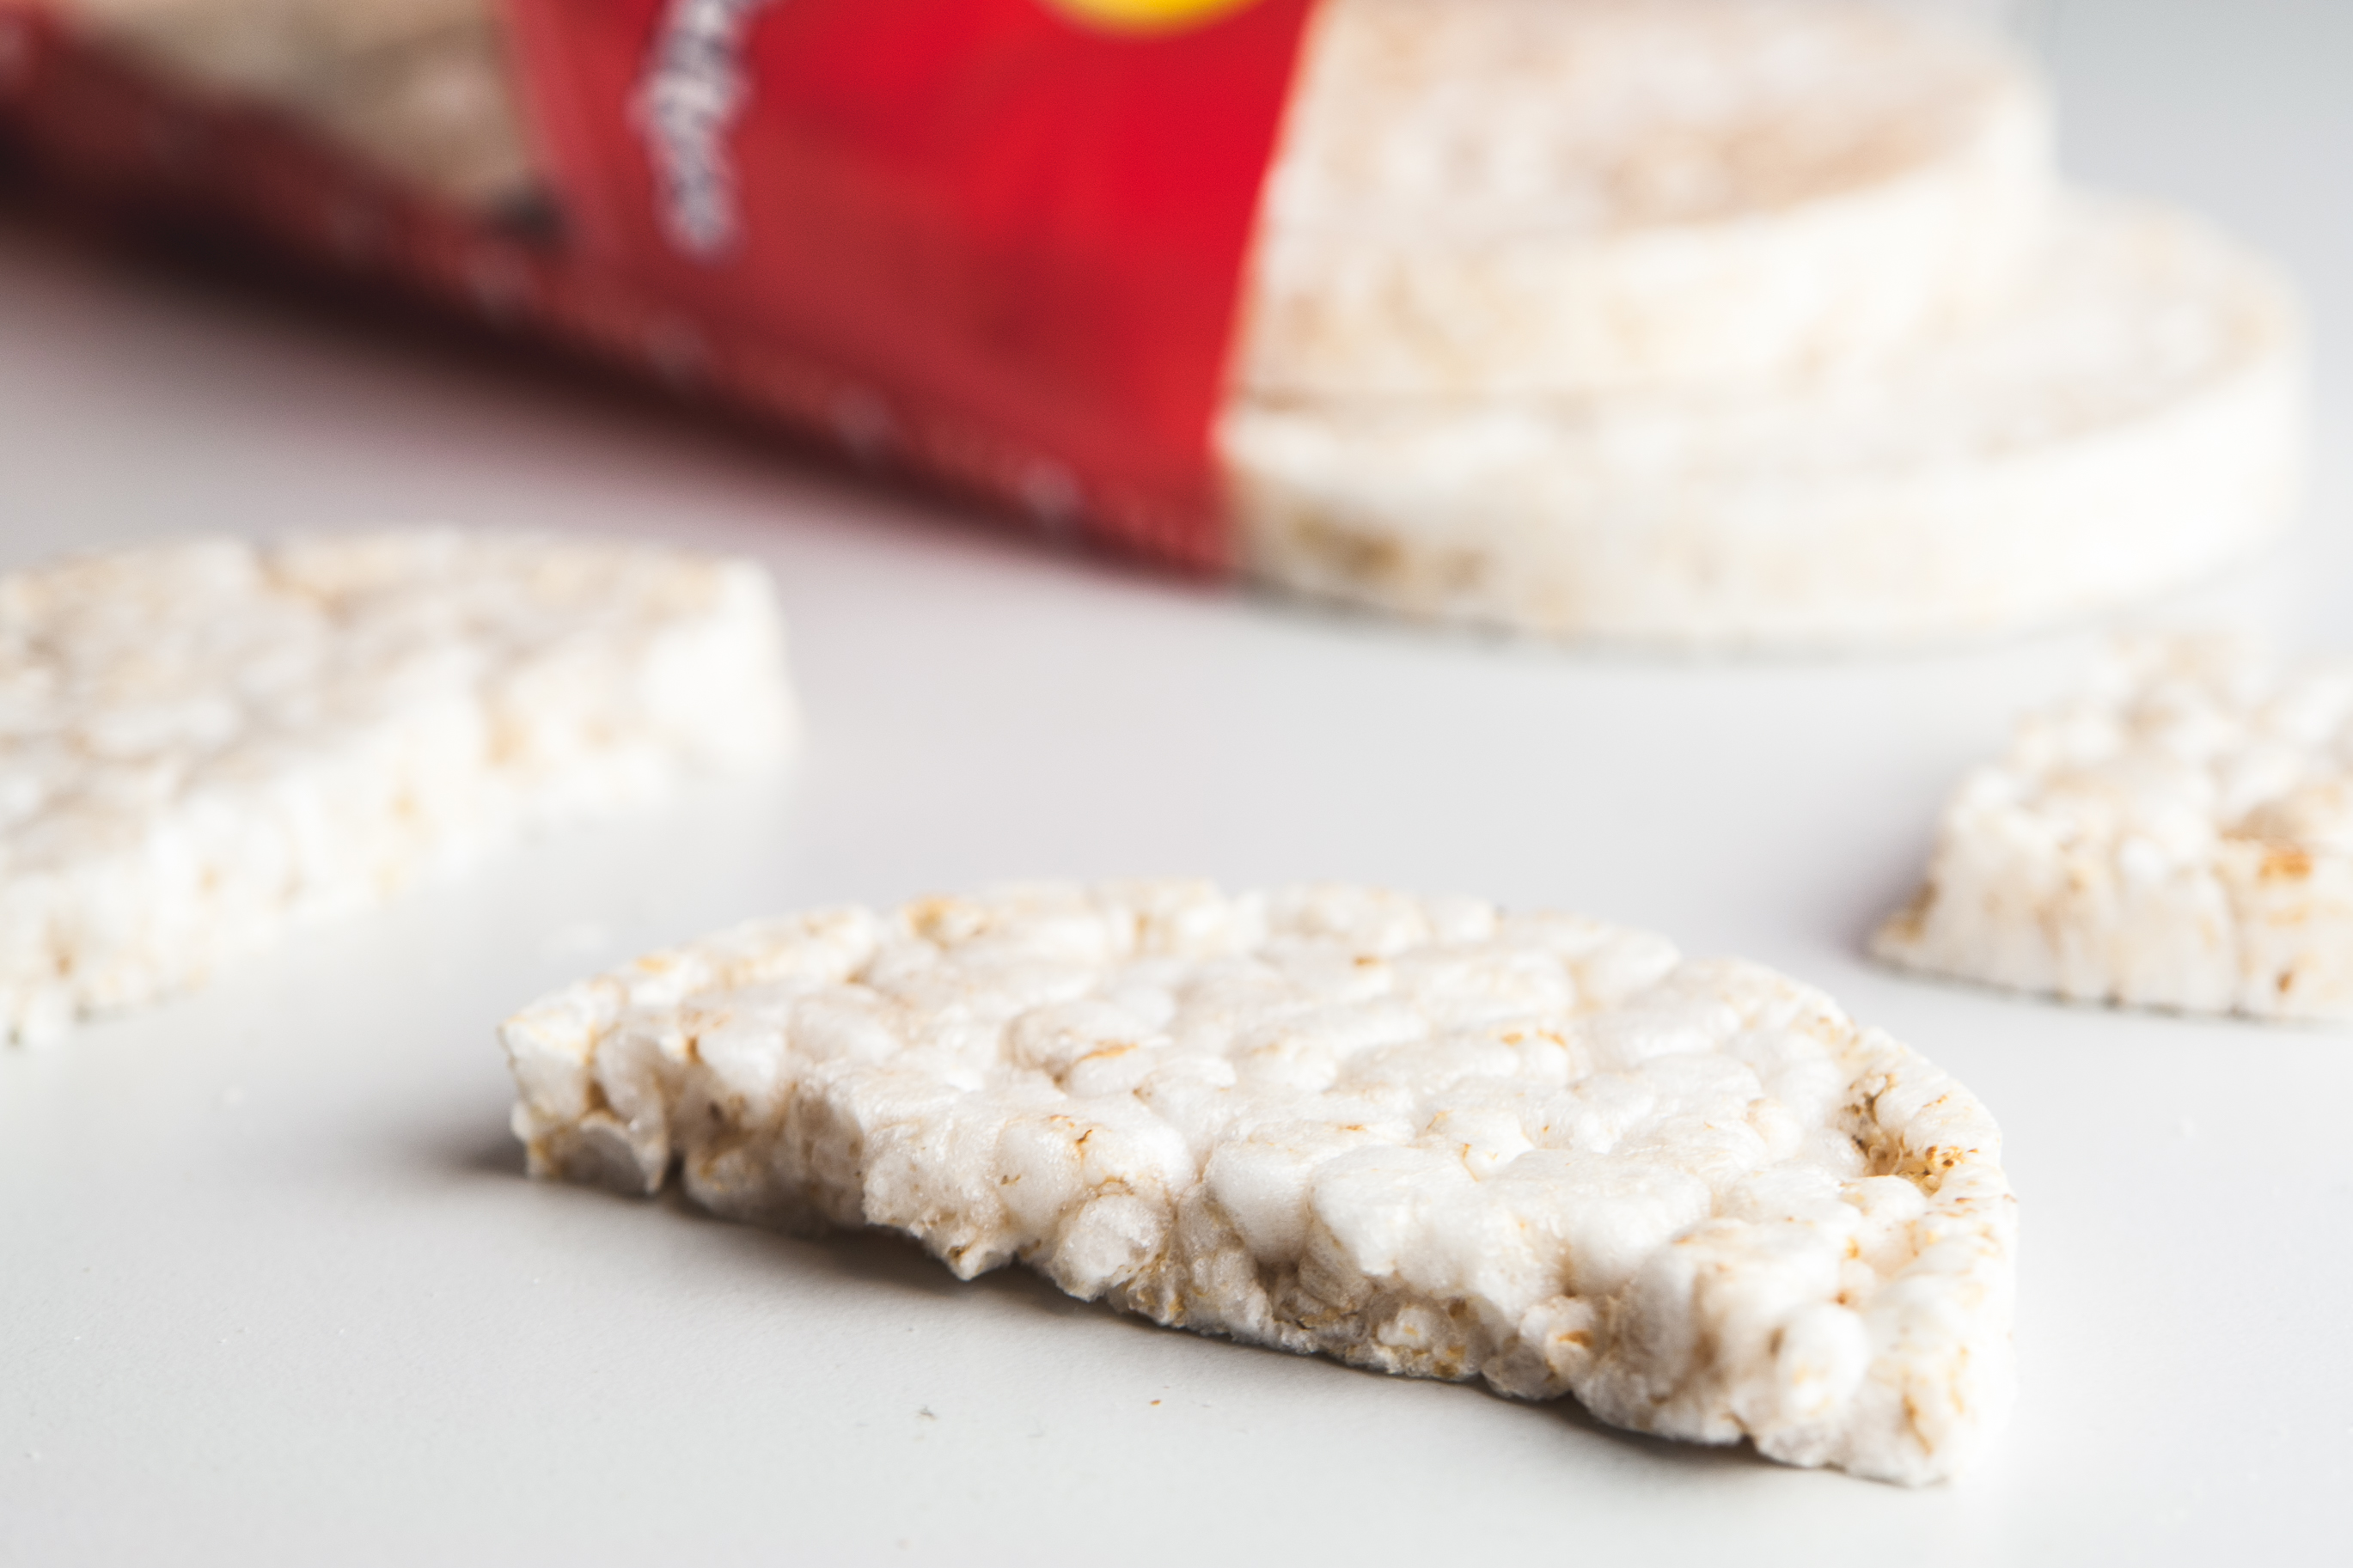
dish, meal, food, produce, breakfast, baking, snack, dessert, coconut, baked goods, cream cheese, flavor, flowering plant, rice cakes, land plant, snack food